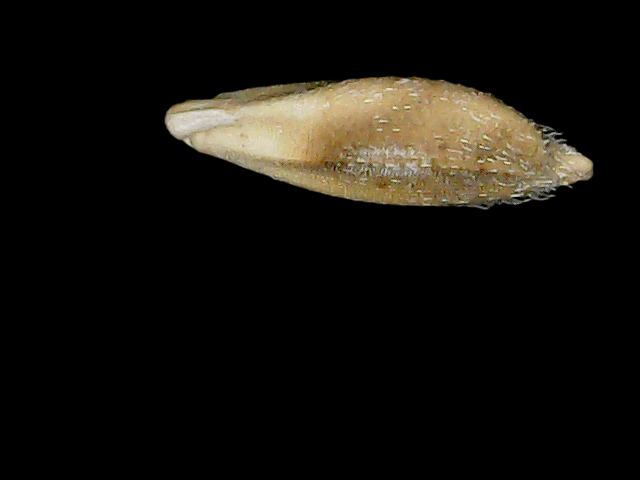
Rice variety: Bd33